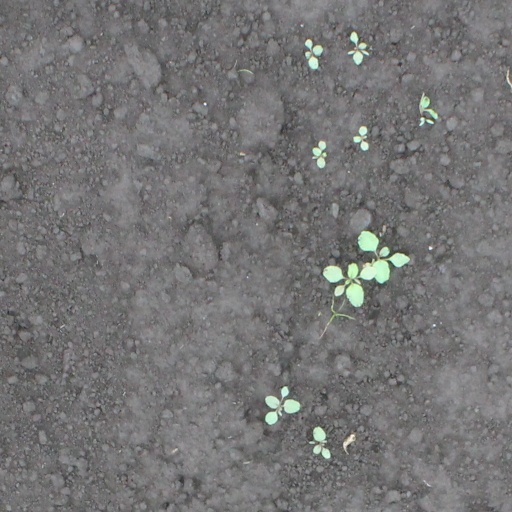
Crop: soybean